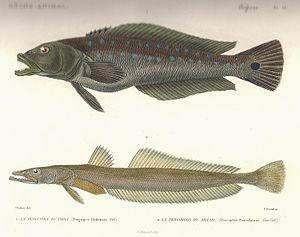
Planche N°10 du livre ""Le règne animal distribué d'après son organisation"" par Georges Cuvier (Tome 8), seconde édition de 1828, représentant